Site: brandenburg
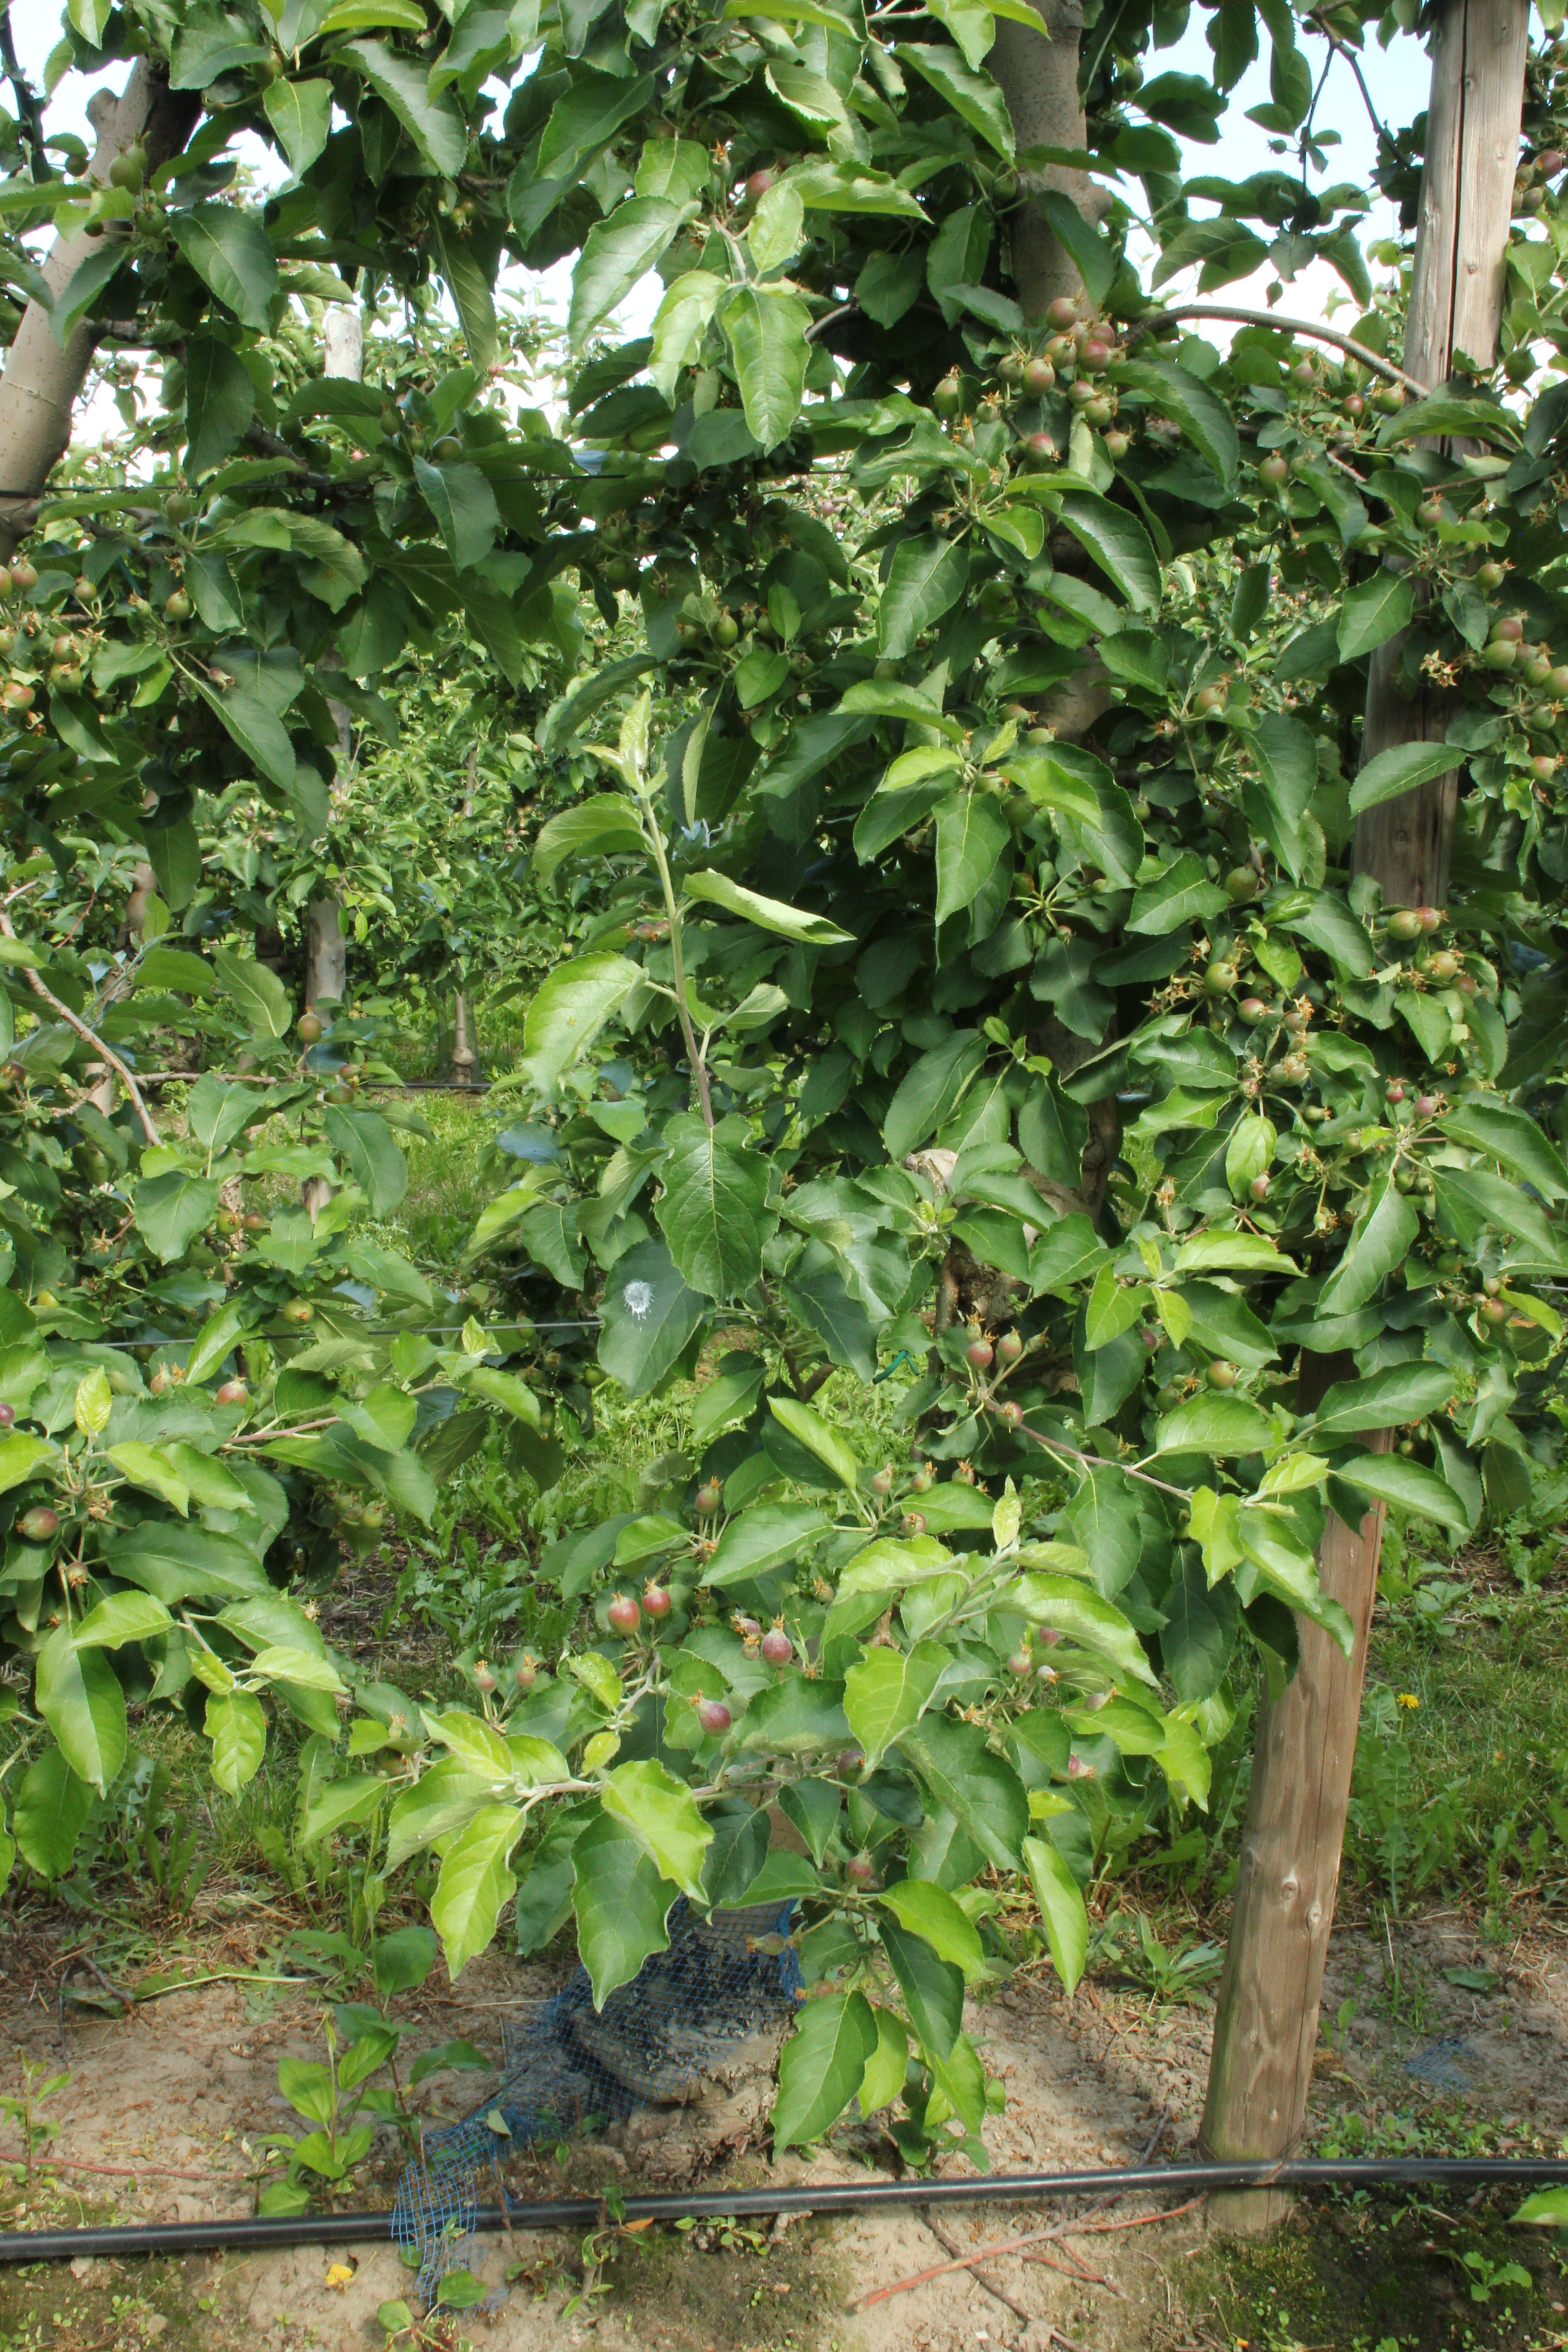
Growth stage (BBCH 72): Development of fruit